Portrait of a Young Man (Raphael)

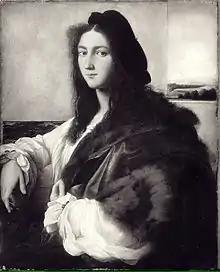
Original black and white photo image

At the onset of the Nazi German invasion of Poland in 1939, then family patriarch Prince Augustyn Józef Czartoryski rescued numerous pieces from the Czartoryski Museum, including "Portrait of a Young Man", Leonardo's "Lady with an Ermine" and Rembrandt's masterpiece, "Landscape with the Good Samaritan". The collection was hidden at a residence in Sieniawa, but was later discovered by the Gestapo, working for Hans Frank, Hitler's appointee as the governor of the General Government. From the collection, these three paintings decorated Frank's residence in Kraków before they were sent to Berlin, and Dresden, to become part of the Führer's own collection at Linz, arranged by Hitler's plenipotentiary, Hans Posse.